Marguerite Louise d'Orléans

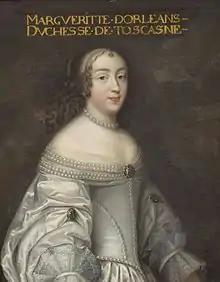
Portrait in the Musée de l'Histoire de France

Marguerite Louise d'Orléans (28 July 1645 – 17 September 1721) was a French princess who became grand duchess of Tuscany as the wife of Grand Duke Cosimo III de' Medici.